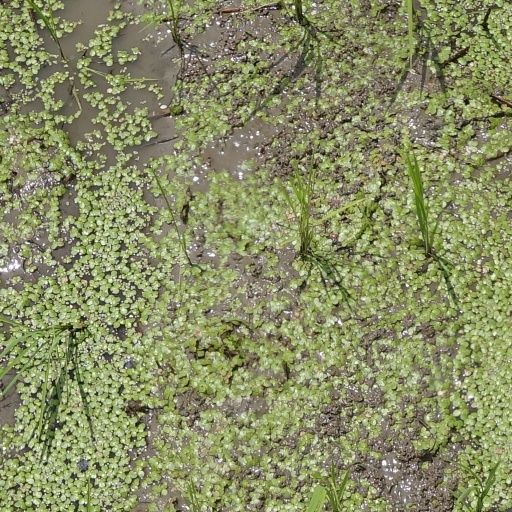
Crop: rice